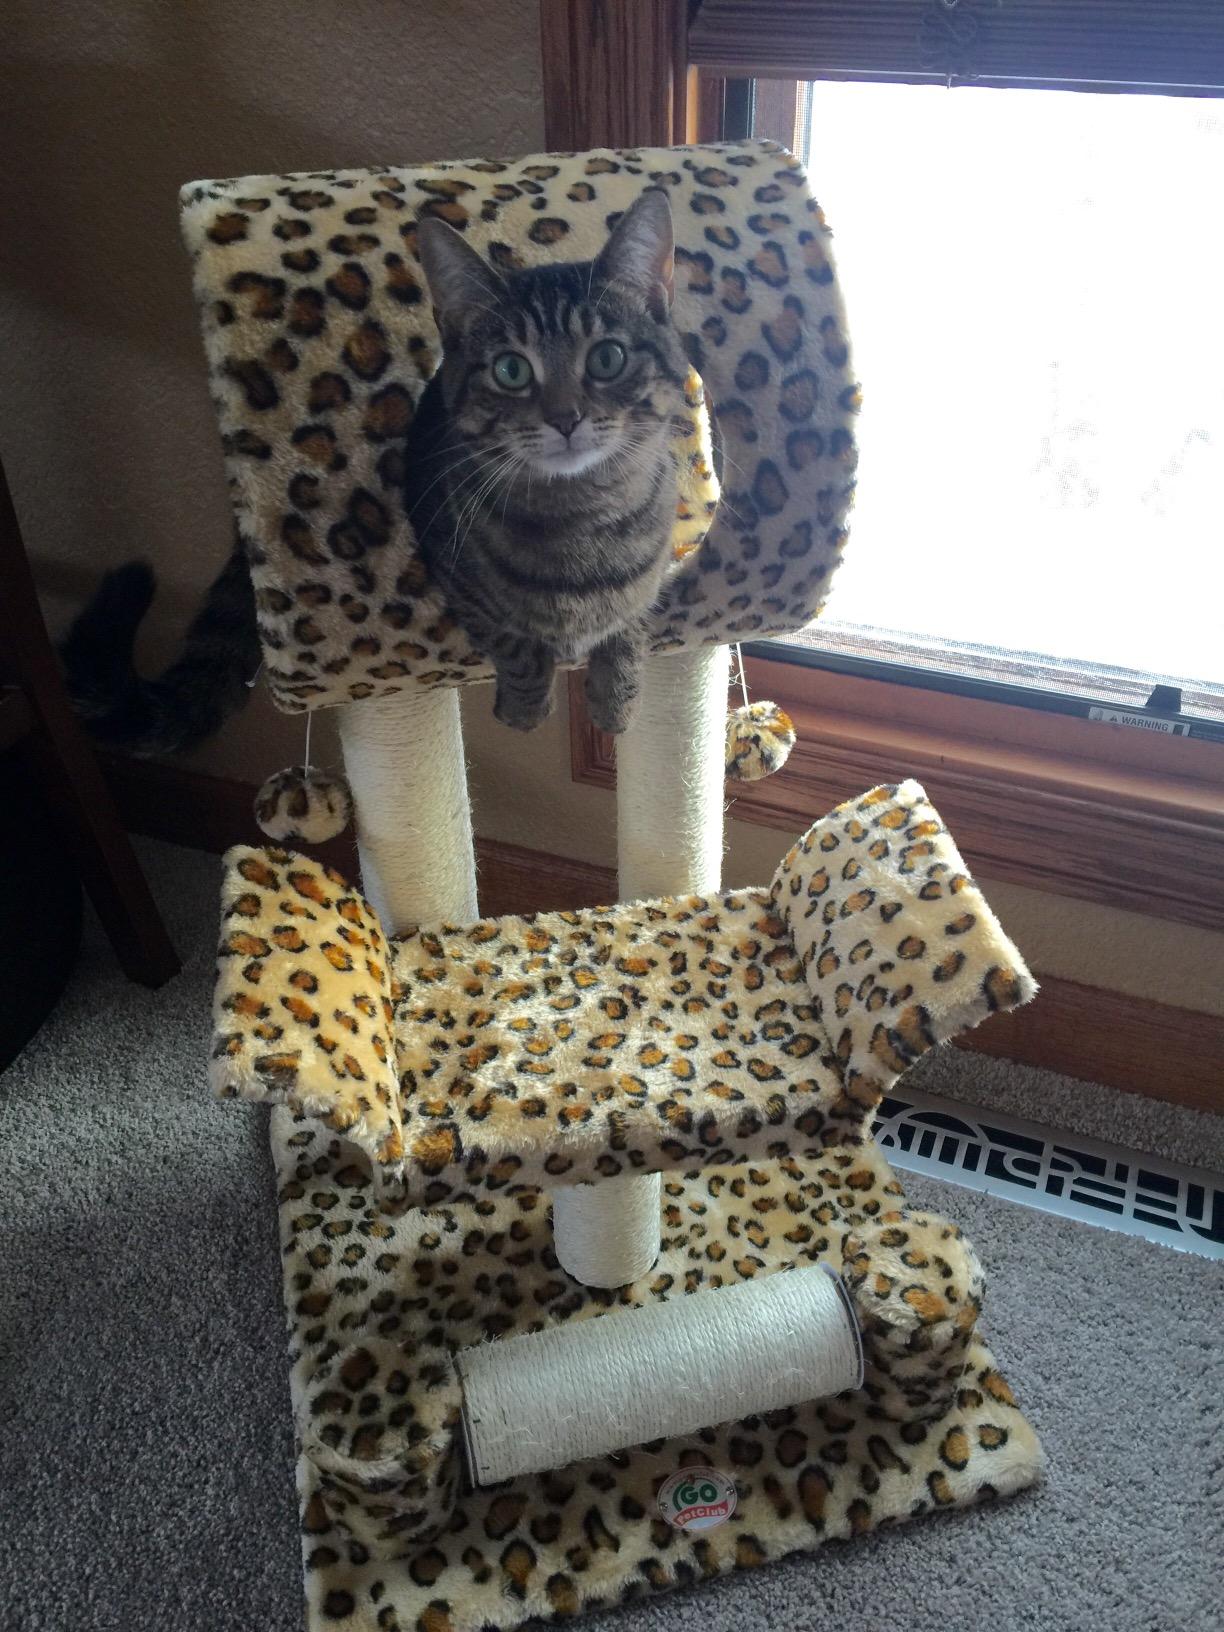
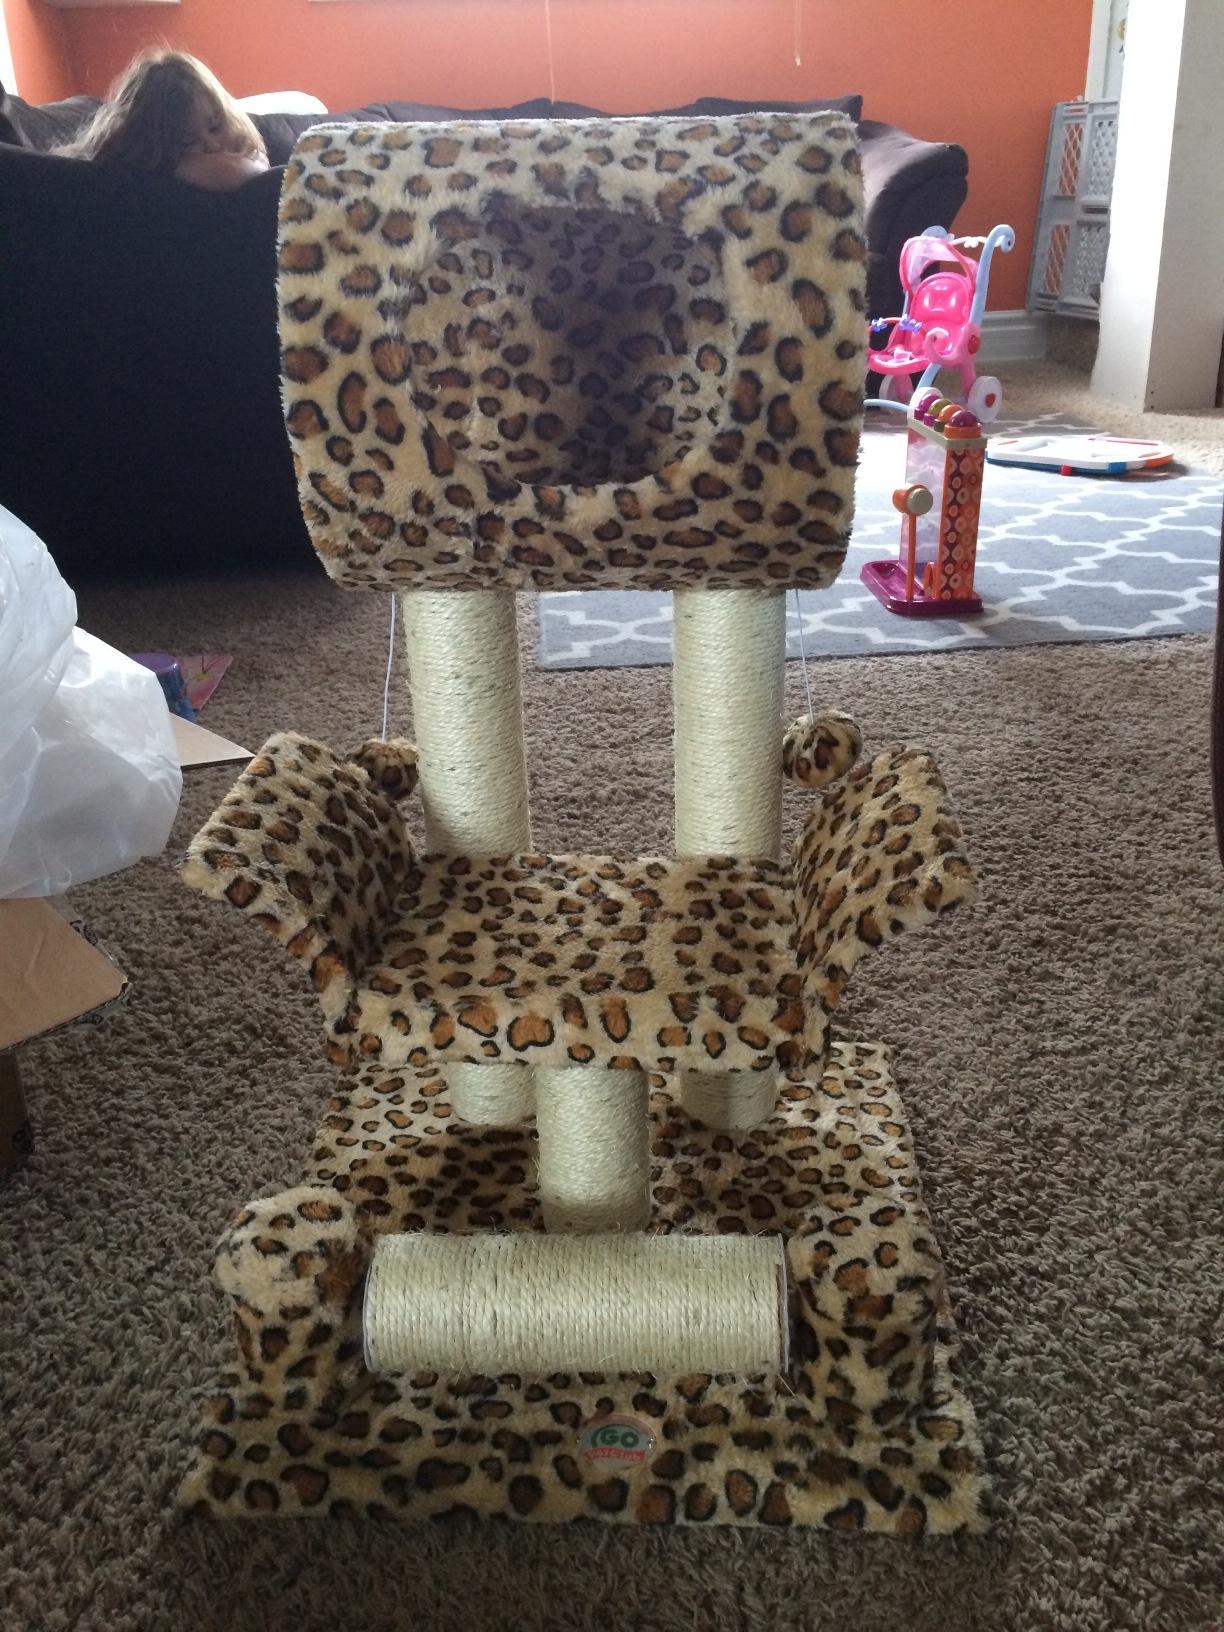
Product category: items_cat tree
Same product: yes